Andry Rajoelina

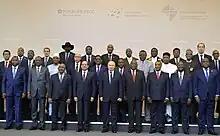
Rajoelina (far left) and other African leaders at the Russia–Africa Summit in Sochi in October 2019

In early August 2018, Andry Rajoelina was the first to register his candidacy for the 2018 presidential elections. He had previously introduced the Initiative for the Emergence of Madagascar (IEM) that define the lines of his campaign program. One campaign promise is to close the Senate to save money and build universities instead. He also aims to increase access to electricity, to work towards agricultural self-sufficiency, and to increase security.